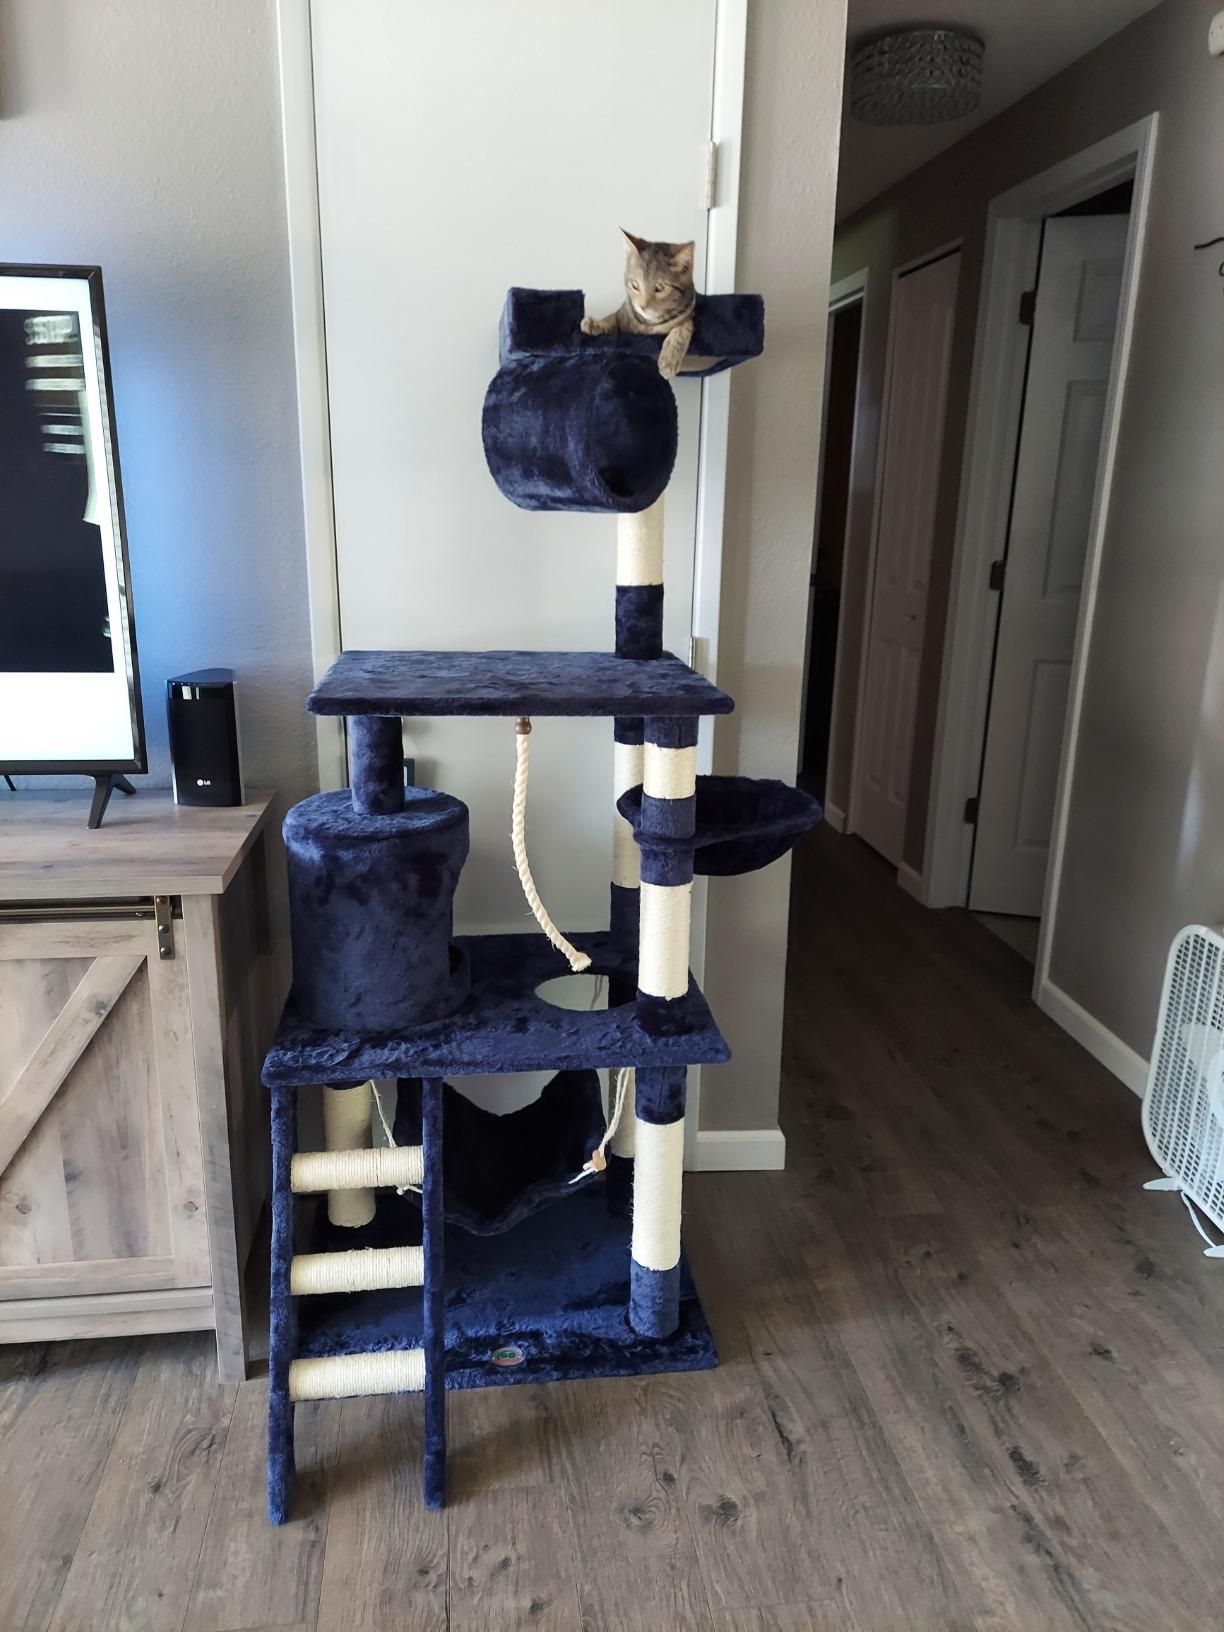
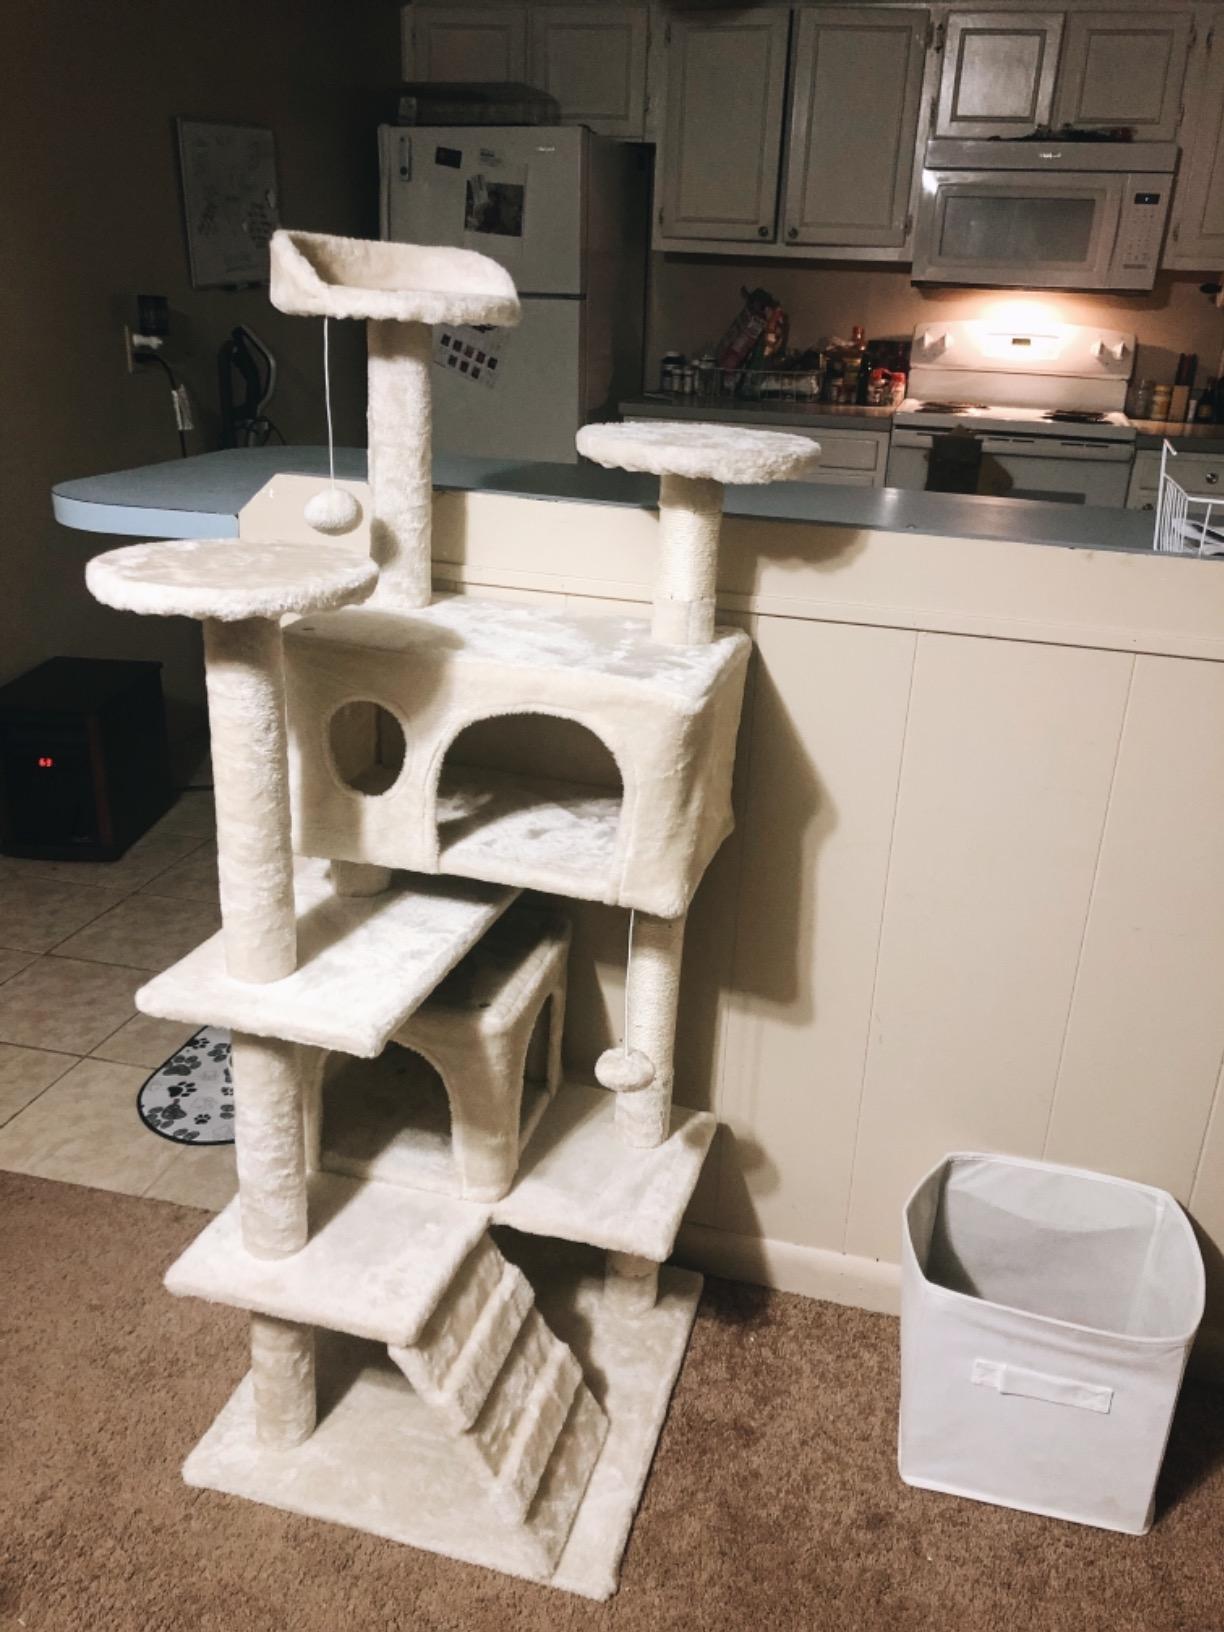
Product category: items_cat tree
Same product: no